NGC 7303

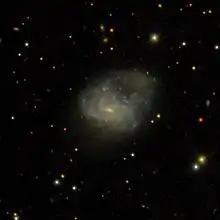
SDSS image of NGC 7303

NGC 7303 is a barred spiral galaxy around 170 million light-years from Earth in the constellation Pegasus. NGC 7303 was discovered by astronomer John Herschel on September 15, 1828.